Passenger pigeon

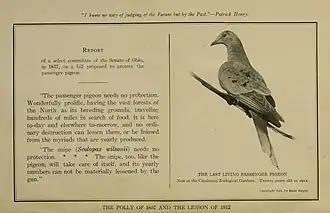
""The Folly of 1857 and the Lesson of 1912"", frontispiece to William T. Hornaday's "Our vanishing wild life" (1913), showing Martha in life, the endling of the species.

By the mid-19th century, railroads had opened new opportunities for pigeon hunters. While it was once extremely difficult to ship masses of pigeons to eastern cities, railway access permitted pigeon hunting to become commercialized. An extensive telegraph system was introduced in the 1860s, which improved communication across the United States, making it easier to spread information about the whereabouts of pigeon flocks. After being opened up to the railroads, the town of Plattsburgh, New York, is estimated to have shipped 1.8 million pigeons to larger cities in 1851 alone at a price of 31 to 56 cents a dozen. By the late 19th century, the trade of passenger pigeons had become commercialized. Large commission houses employed trappers (known as "pigeoners") to follow the flocks of pigeons year-round. A single hunter is reported to have sent three million birds to eastern cities during his career. In 1874, at least 600 people were employed as pigeon trappers, a number which grew to 1,200 by 1881. Pigeons were caught in such numbers that by 1876, shipments of dead pigeons were unable to recoup the costs of the barrels and ice needed to ship them. The price of a barrel full of pigeons dropped to below fifty cents, due to overstocked markets. Passenger pigeons were instead kept alive so their meat would be fresh when killed, and sold once their market value had increased. Thousands of birds were kept in large pens, though the bad conditions led many to die from lack of food and water, and by fretting (gnawing) themselves; many rotted away before they could be sold.